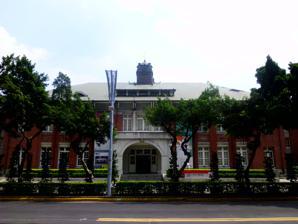
Building: Museum of Contemporary Art Taipei
Country: Taiwan
Year built: 1921
Museum in Datong, Taipei, Taiwan Museum of Contemporary Art Taipei 台北當代藝術館 Established 27 May 2001 Location 39 Chang'an West Road, Datong , Taipei , Taiwan Coordinates 25°03′02″N 121°31′07″E / 25.05056°N 121.51861°E / 25.05056; 121.51861 Type Museum Website Official website The Museum of Contemporary Art Taipei ( MoCA Taipei ; traditional Chinese : 台北當代藝術館 ; simplified Chinese : 台北当代艺术馆 ; pinyin : Táiběi Dāngdài Yìshùguǎn ) is a museum of contemporary art , located in Datong District , Taipei , Taiwan . History The museum building was built during the Japanese rule in 1921 for what became Jian Cheng Elementary School [ zh ] . After the handover of Taiwan from Japan to the Republic of China , in 1945 it hosted the Taipei City Government and became an important landmark, thanks to its highly recognizable symmetrical building and belltower in historic style. After the city government moved to a new location in the Xinyi District in 1993, it was designated as a historical building and underwent renovations along with Jian Cheng Junior High School [ zh ] . The Museum of Contemporary Art, Taipei opened on 27 May 2001 within the building, the first museum in Taiwan to be dedicated exclusively to contemporary art. The rest of the building is occupied by Jian Cheng Junior High School [ zh ] . Exhibitions While showcasing mainly contemporary Taiwanese art, under director Shih Jui-jen its activities have become increasingly international. In 2009, it organized a solo show of Taiwanese artist Yang Maolin as a pavilion at the Venice Biennale . In 2009 and 2010 it collaborated with MoCA Shanghai , Today Art Museum Beijing and Guangdong Museum of Art in the organization of the Animamix Biennial. Current director Loh Li-chen continues the international connections and presentations next to presenting both established local artists as well as giving space to young talent. MoCA Taipei is a presenting partner of the Han Nefkens Foundation presenting works of its awardees. In 2023 director Loh Li-chen secured the first stop of the international touring exhibition of Banksy's Love is in the Bin (authorized by Pest Office) reputed as one of the most iconic contemporary artworks of the 21st century, on view at the Museum of Contemporary Art (MoCA), Taipei, from July 1 to August 13, 2023, before going into the world. In the same timeframe, MoCA Taipei presented NEXUS the first exhibition in Taiwan to focus exclusively on work by artists living and working in the Caribbean, which could be seen from May 5 until July 16, 2023. Transportation The museum is accessible within walking distance South West from Zhongshan Station of the Taipei Metro . See also List of museums in Taiwan References